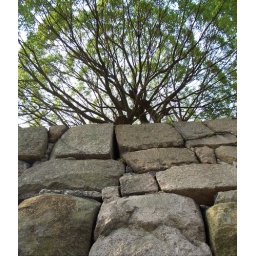
tree over stone wall